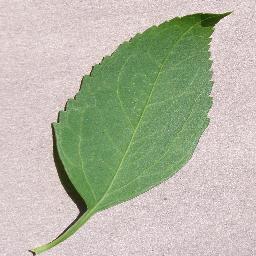
Label: Cherry___healthy